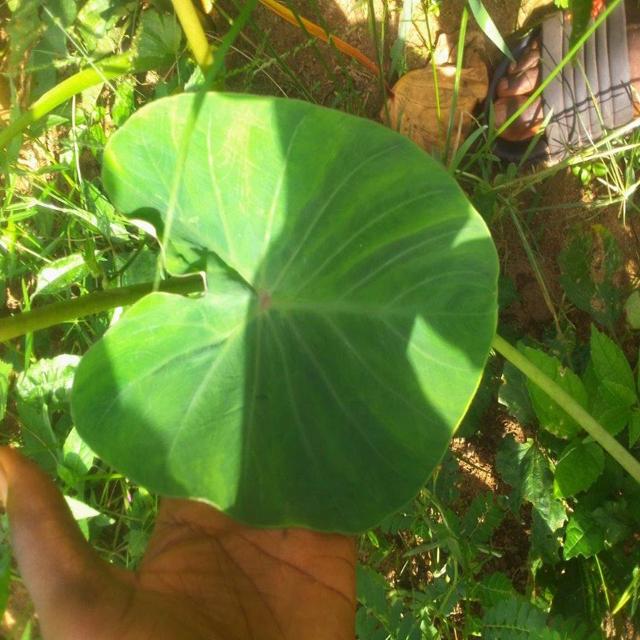
Label: Healthy